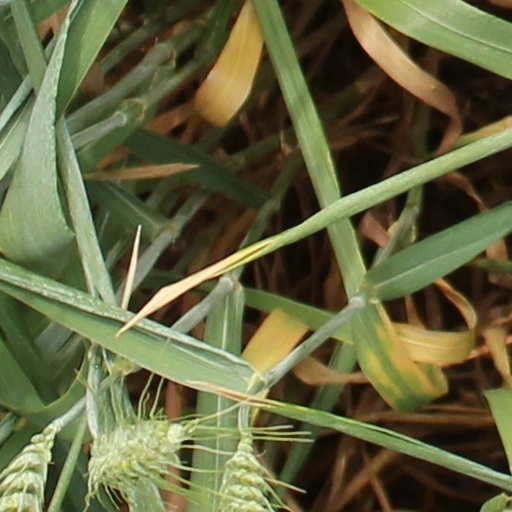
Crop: wheat